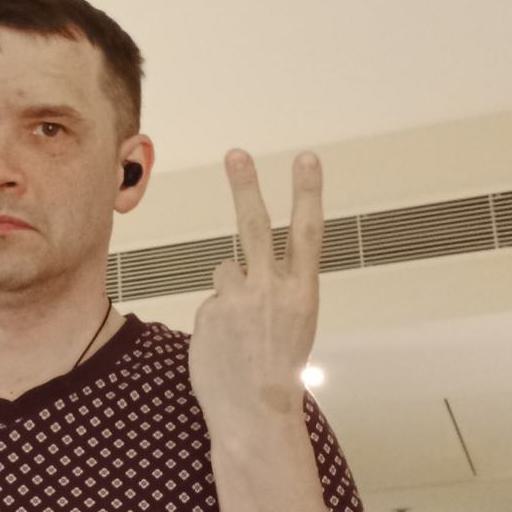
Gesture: peace_inverted